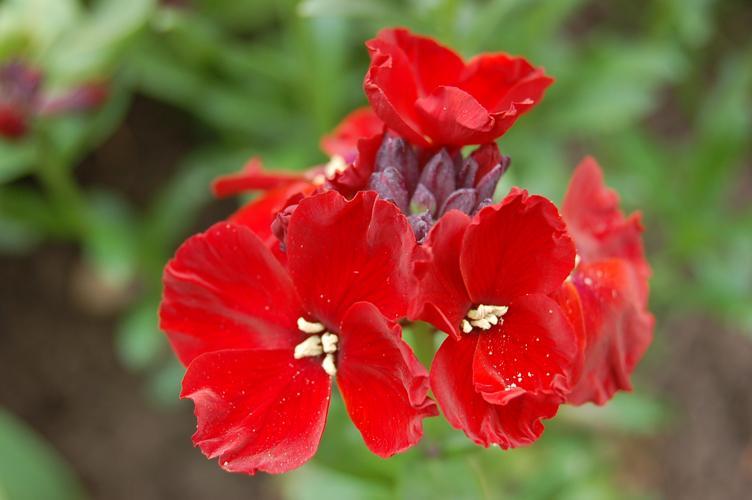
Label: wallflower